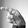
ASL letter: P